James B. and Diana M. Dyer House

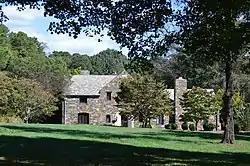
Facade

James B. and Diana M. Dyer House, located in Winston-Salem, Forsyth County, North Carolina is a historic residence built in 1931. This large one- and two-story, irregularly-massed, Tudor Revival style dwelling with a rough-cut-stone exterior, has a green slate roof, stepped stone chimney, and metal casement windows. It was constructed for James Dyer, a prominent executive at R. J. Reynolds Tobacco Company.